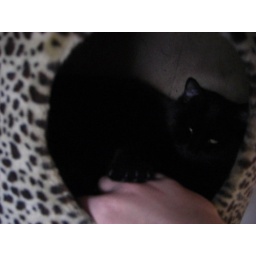
Long string Freya attacking and glaring at my hand in cat tree